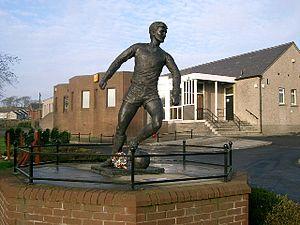
Jim Baxter est un footballeur écossais né à Hill of Beath dans la région de Fife le 29 septembre 1939 et mort à Glasgow le 14 avril 2001.